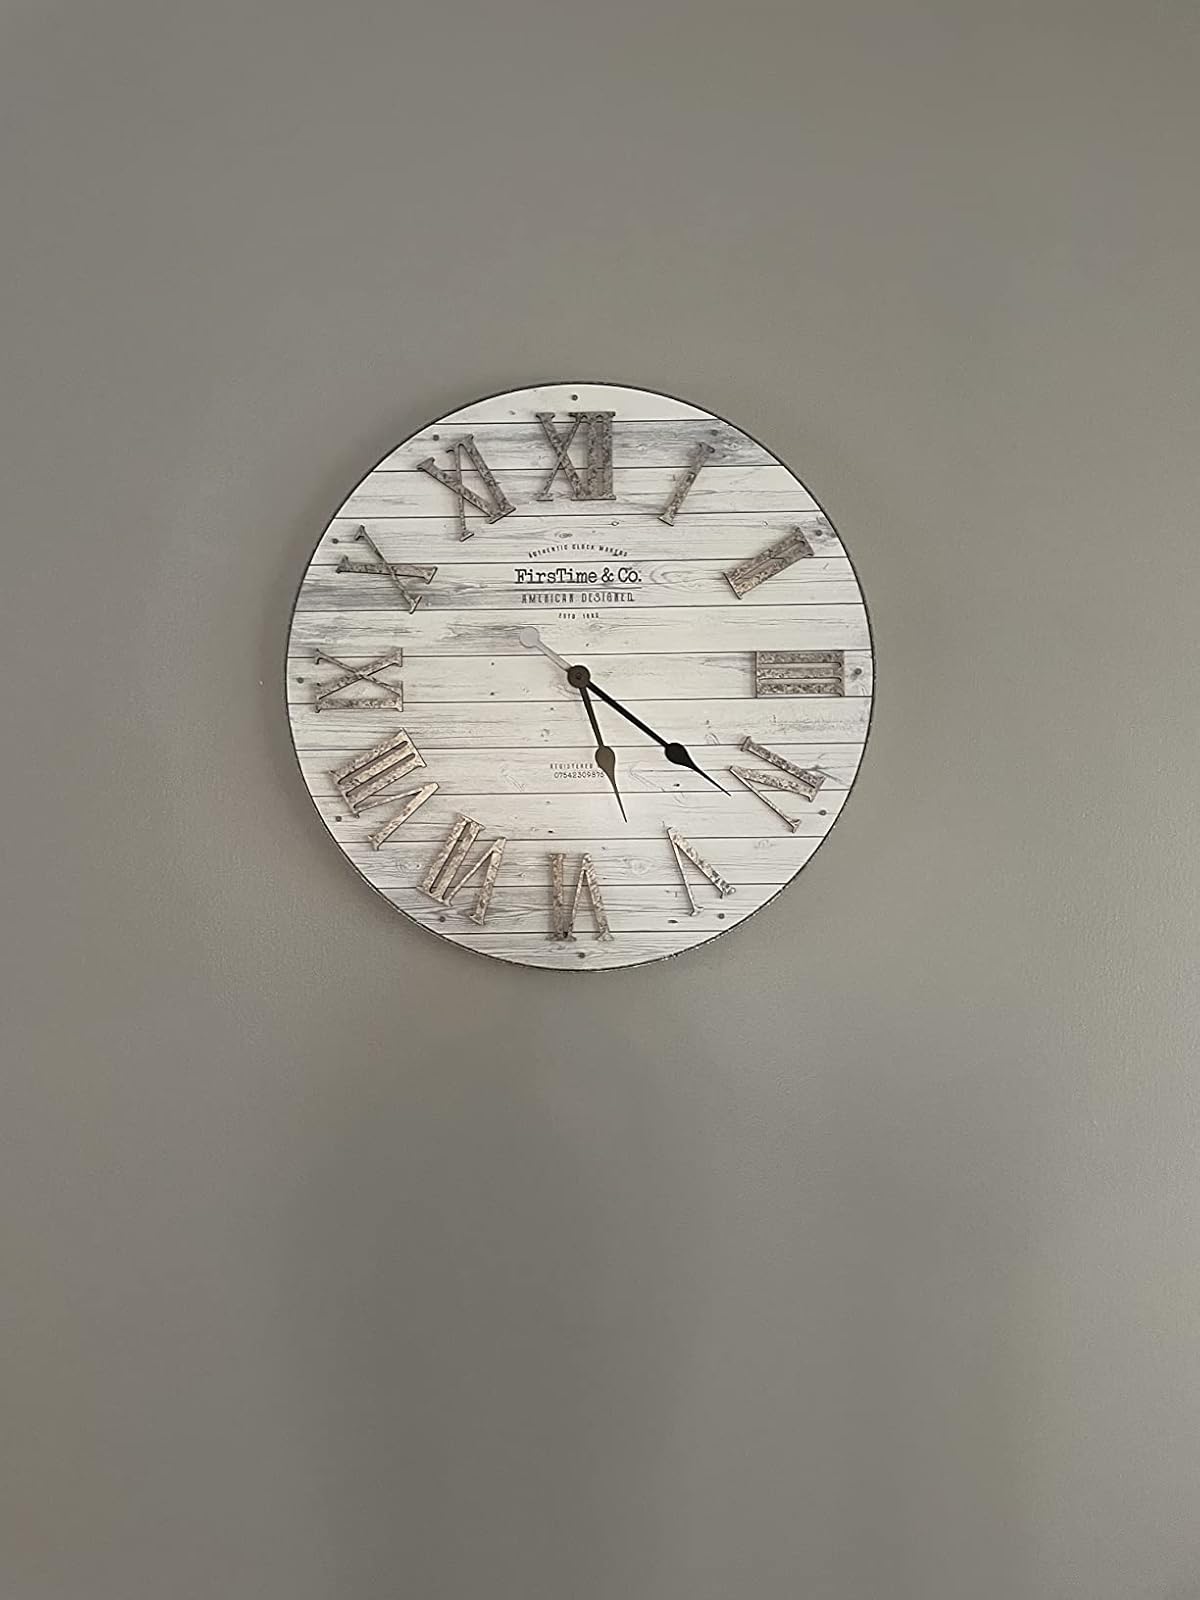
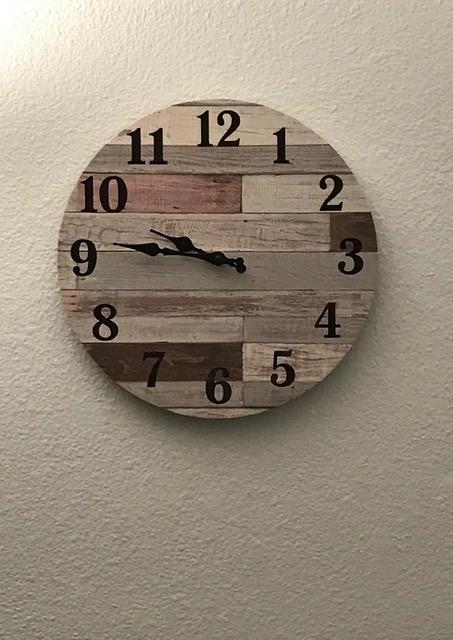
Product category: clock
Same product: no